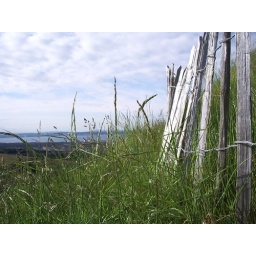
A fence on Arthur's seat in Edinburgh